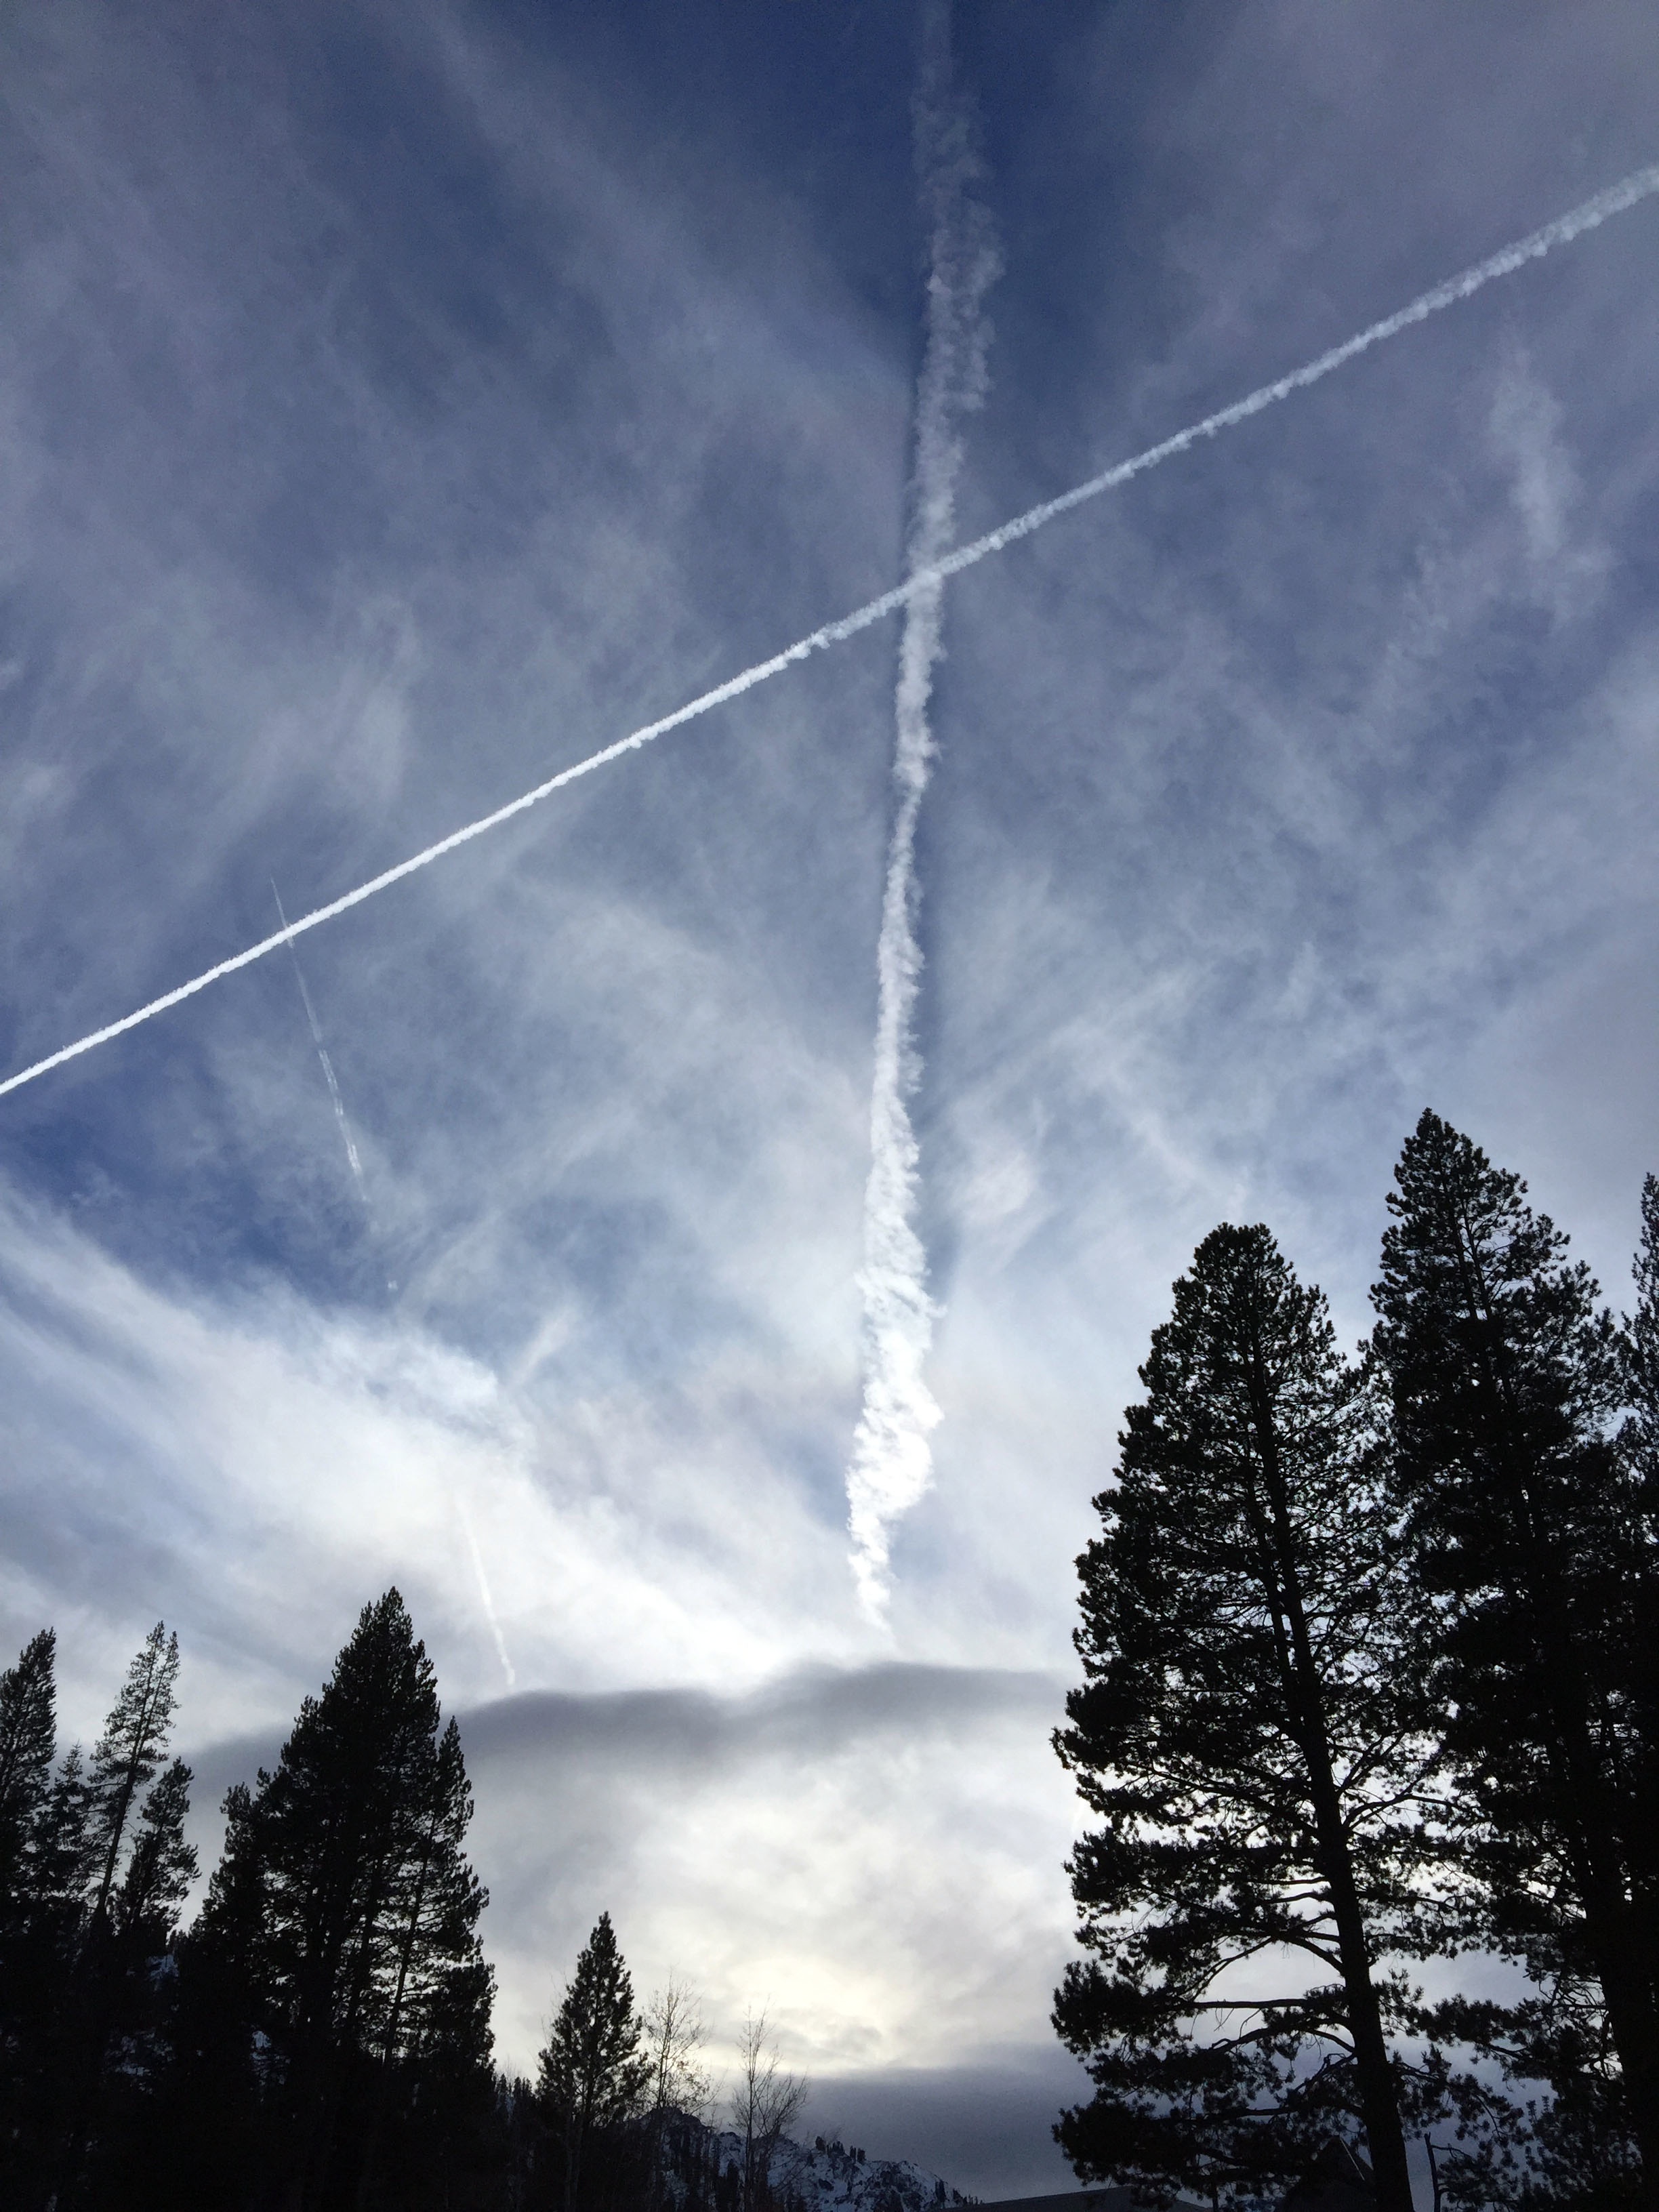
tree, snow, light, cloud, sky, sunlight, atmosphere, weather, meteorological phenomenon